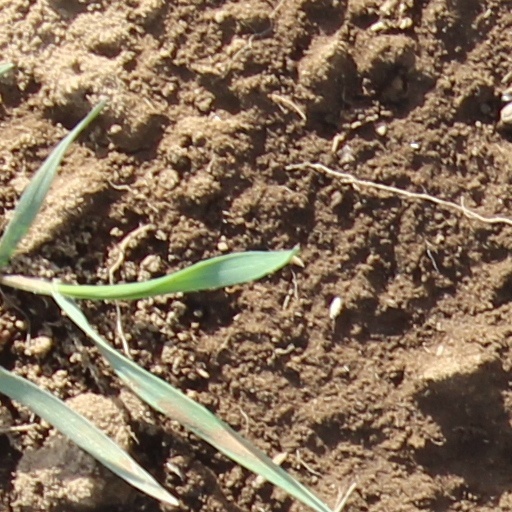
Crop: wheat